Belt and Road Initiative

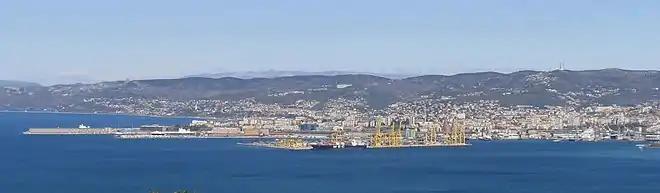
Port of Trieste

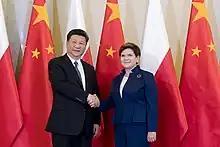
Poland's Prime Minister Beata Szydło and China's paramount leader Xi Jinping during meeting, 2016

According to estimates in 2019, the land route of the Silk Road remains a niche project and the bulk of the Silk Road trade continues to be carried out by sea. The reasons are primarily due to the cost of container transport. The maritime Silk Road is also considered to be particularly attractive for trade because, in contrast to the land-based Silk Road leading through the sparsely populated Central Asia, there are on the one hand, far more states on the way to Europe and, on the other hand, their markets, development opportunities, and population numbers are far larger. In particular, there are many land-based links, such as the Bangladesh-China-India-Myanmar Corridor (BCIM). Due to the attractiveness of this now subsidized sea route and the related investments, there have been major shifts in the logistics chains of the shipping sector in recent years. Due to its unique geographical location, Myanmar is viewed to be playing a pivotal role in China's BRI projects.